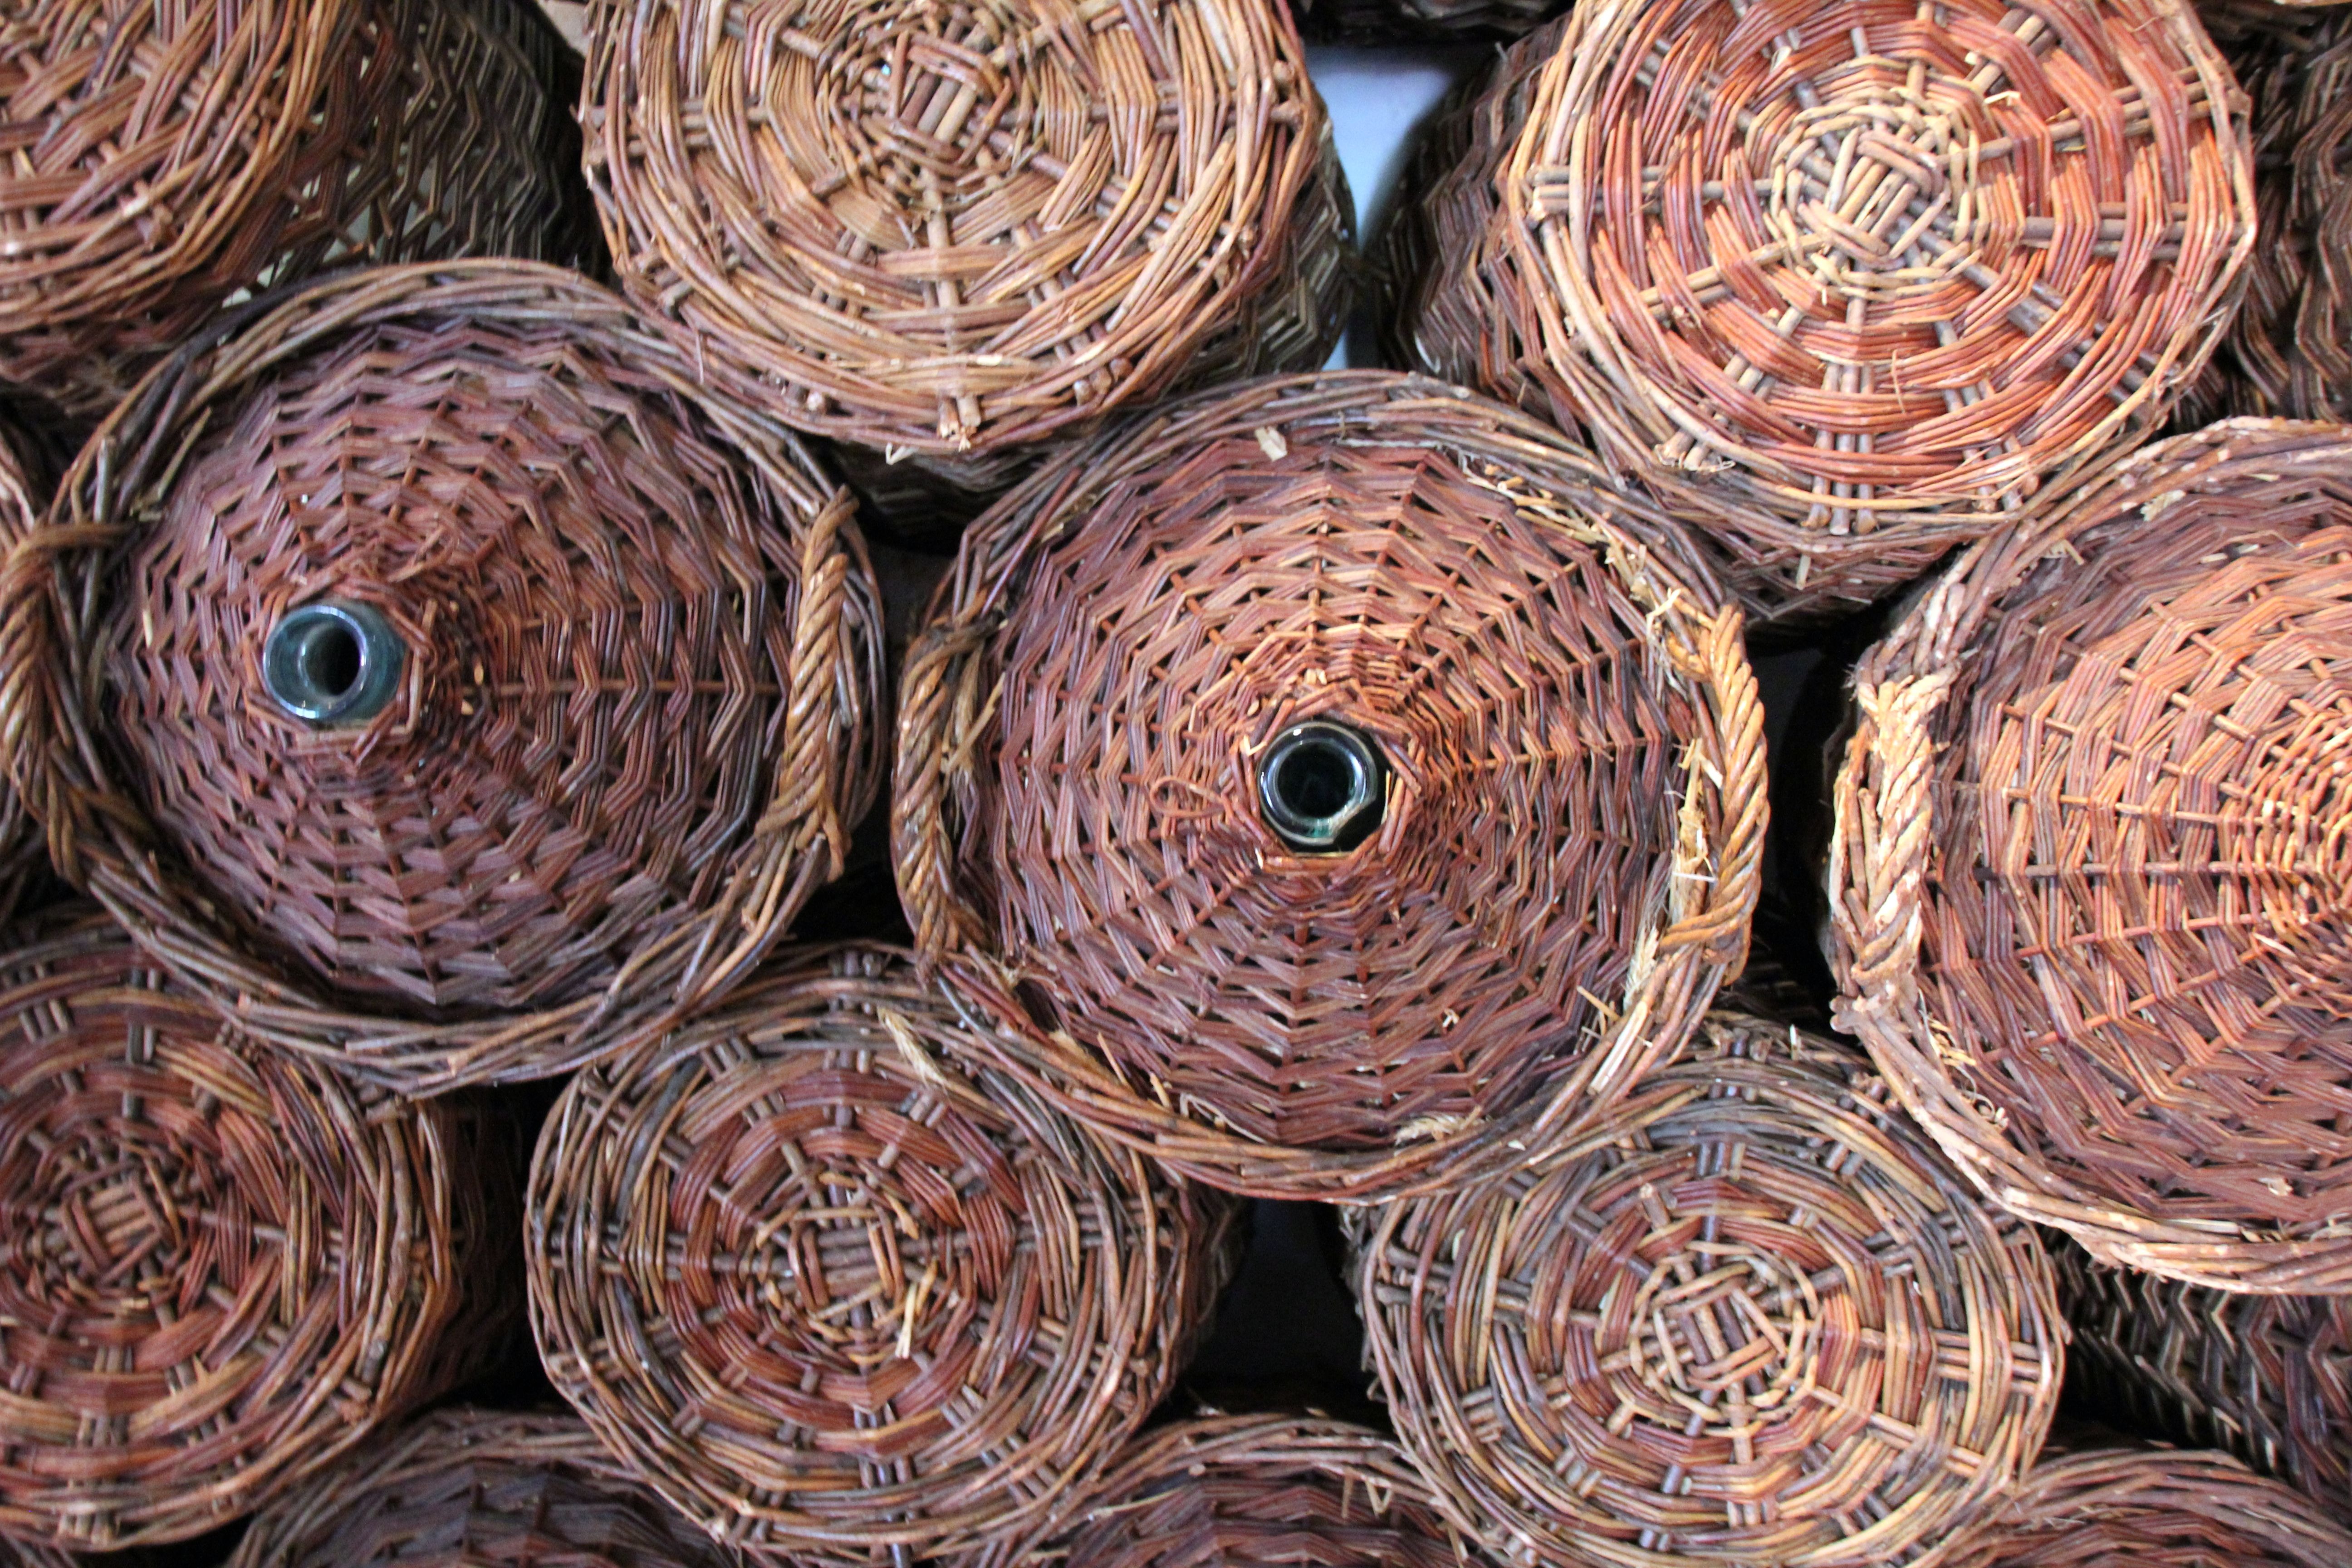
wood, store, food, produce, pasture, bottle, basket, wicker basket, wine bottle, storage, baskets, man made object